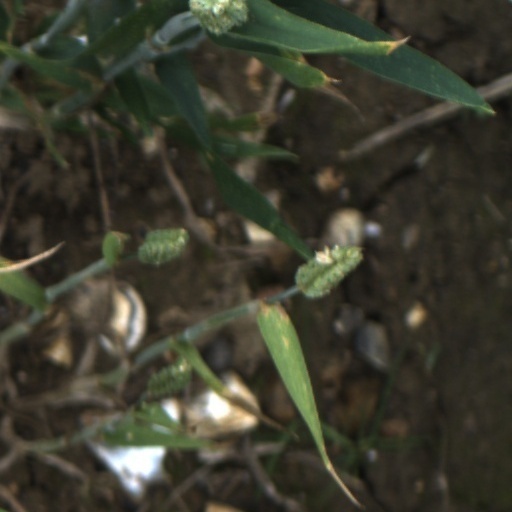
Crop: wheat